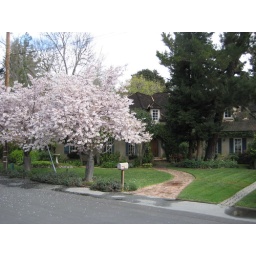
March 30, 2010. Late-blooming fruitless fruit trees in front of 100 San Mateo Drive (near Creek).